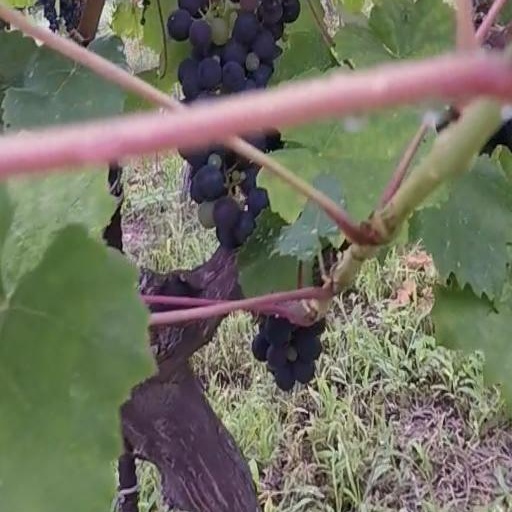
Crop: grape